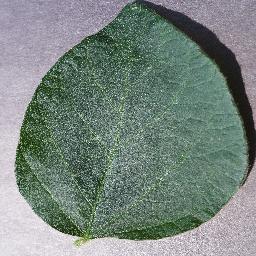
Label: Soybean___healthy